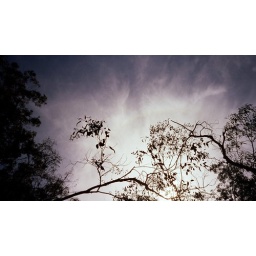
silhouetted trees over moody sky